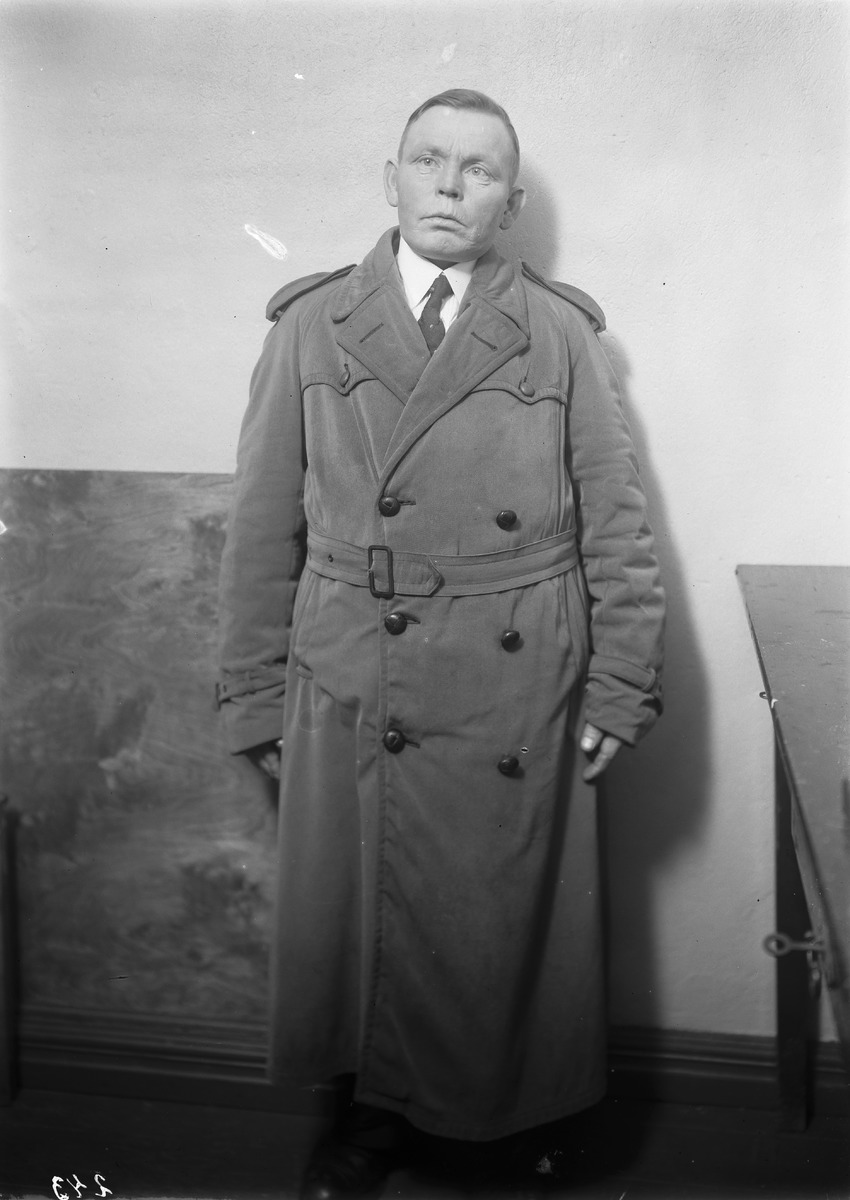
Maanmittarin apulainen Arvi Turakka
Surveyor's assistant Arvi Turakka
sisällön kuvaus: Maanmittarin apulainen Arvi Turakka 6.2.1933. content description: Surveyor's assistant Arvi Turakka on February 6, 1933.
Vuosi: 1933
Paikka: , Suomi, Suomi
Aiheet: Turakka, Arvi; maanmittarin apulainen; kokokuva; miehet; men